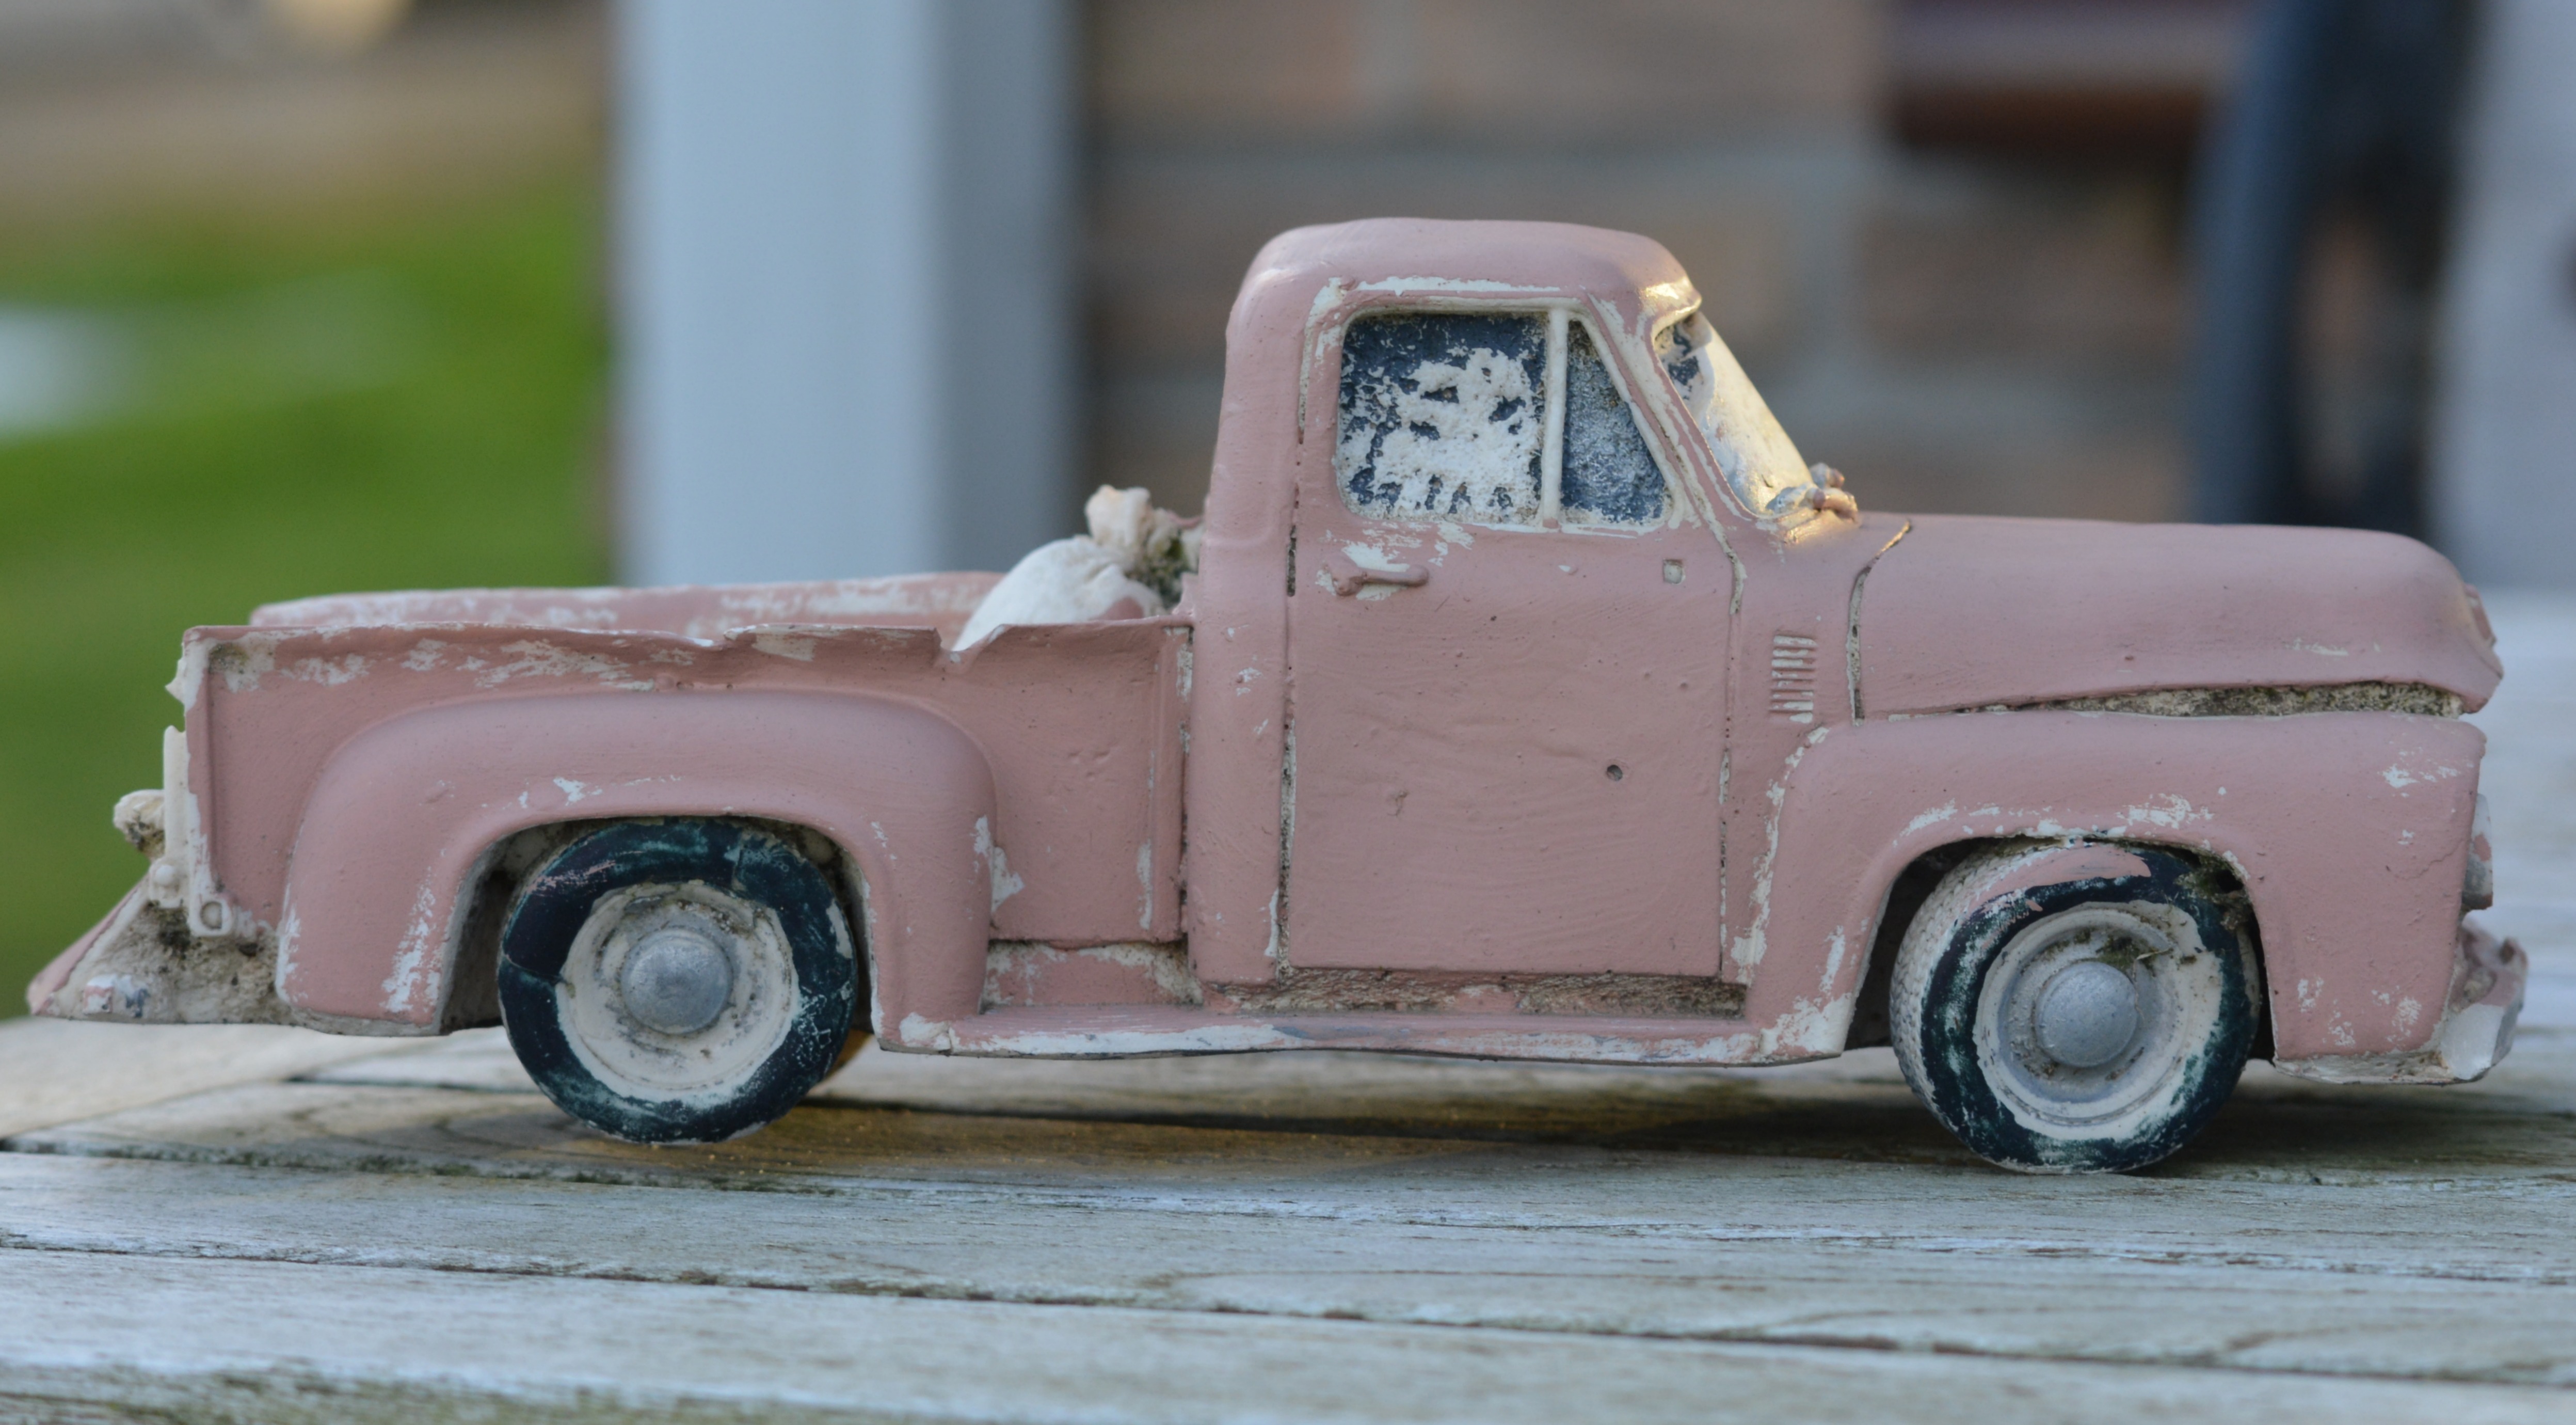
car, vintage, truck, vehicle, motor vehicle, ford, oldtimer, antique car, pickup truck, model car, land vehicle, automobile make, compact car, chevrolet advance design